Hideo Usui

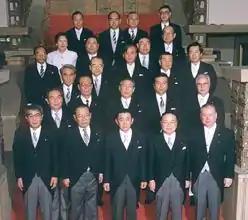
Usui with members of First Hashimoto Cabinet (at the Prime Minister's Official Residence on January 11, 1996)

A native of Chiba city and a graduate of Chuo University, he was elected for the first time in 1980 after an unsuccessful run in 1979. He served until losing his seat in the 2003 general election. He regained the seat in the 2005 general election, and retired after the 2009 general election. In 1996 he served as Director General of the Japan Defense Agency.